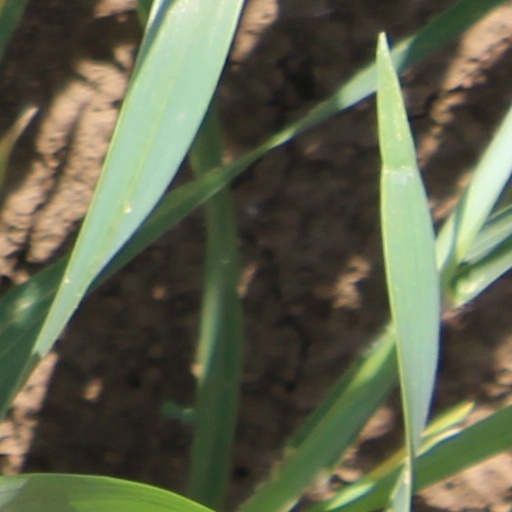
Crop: wheat